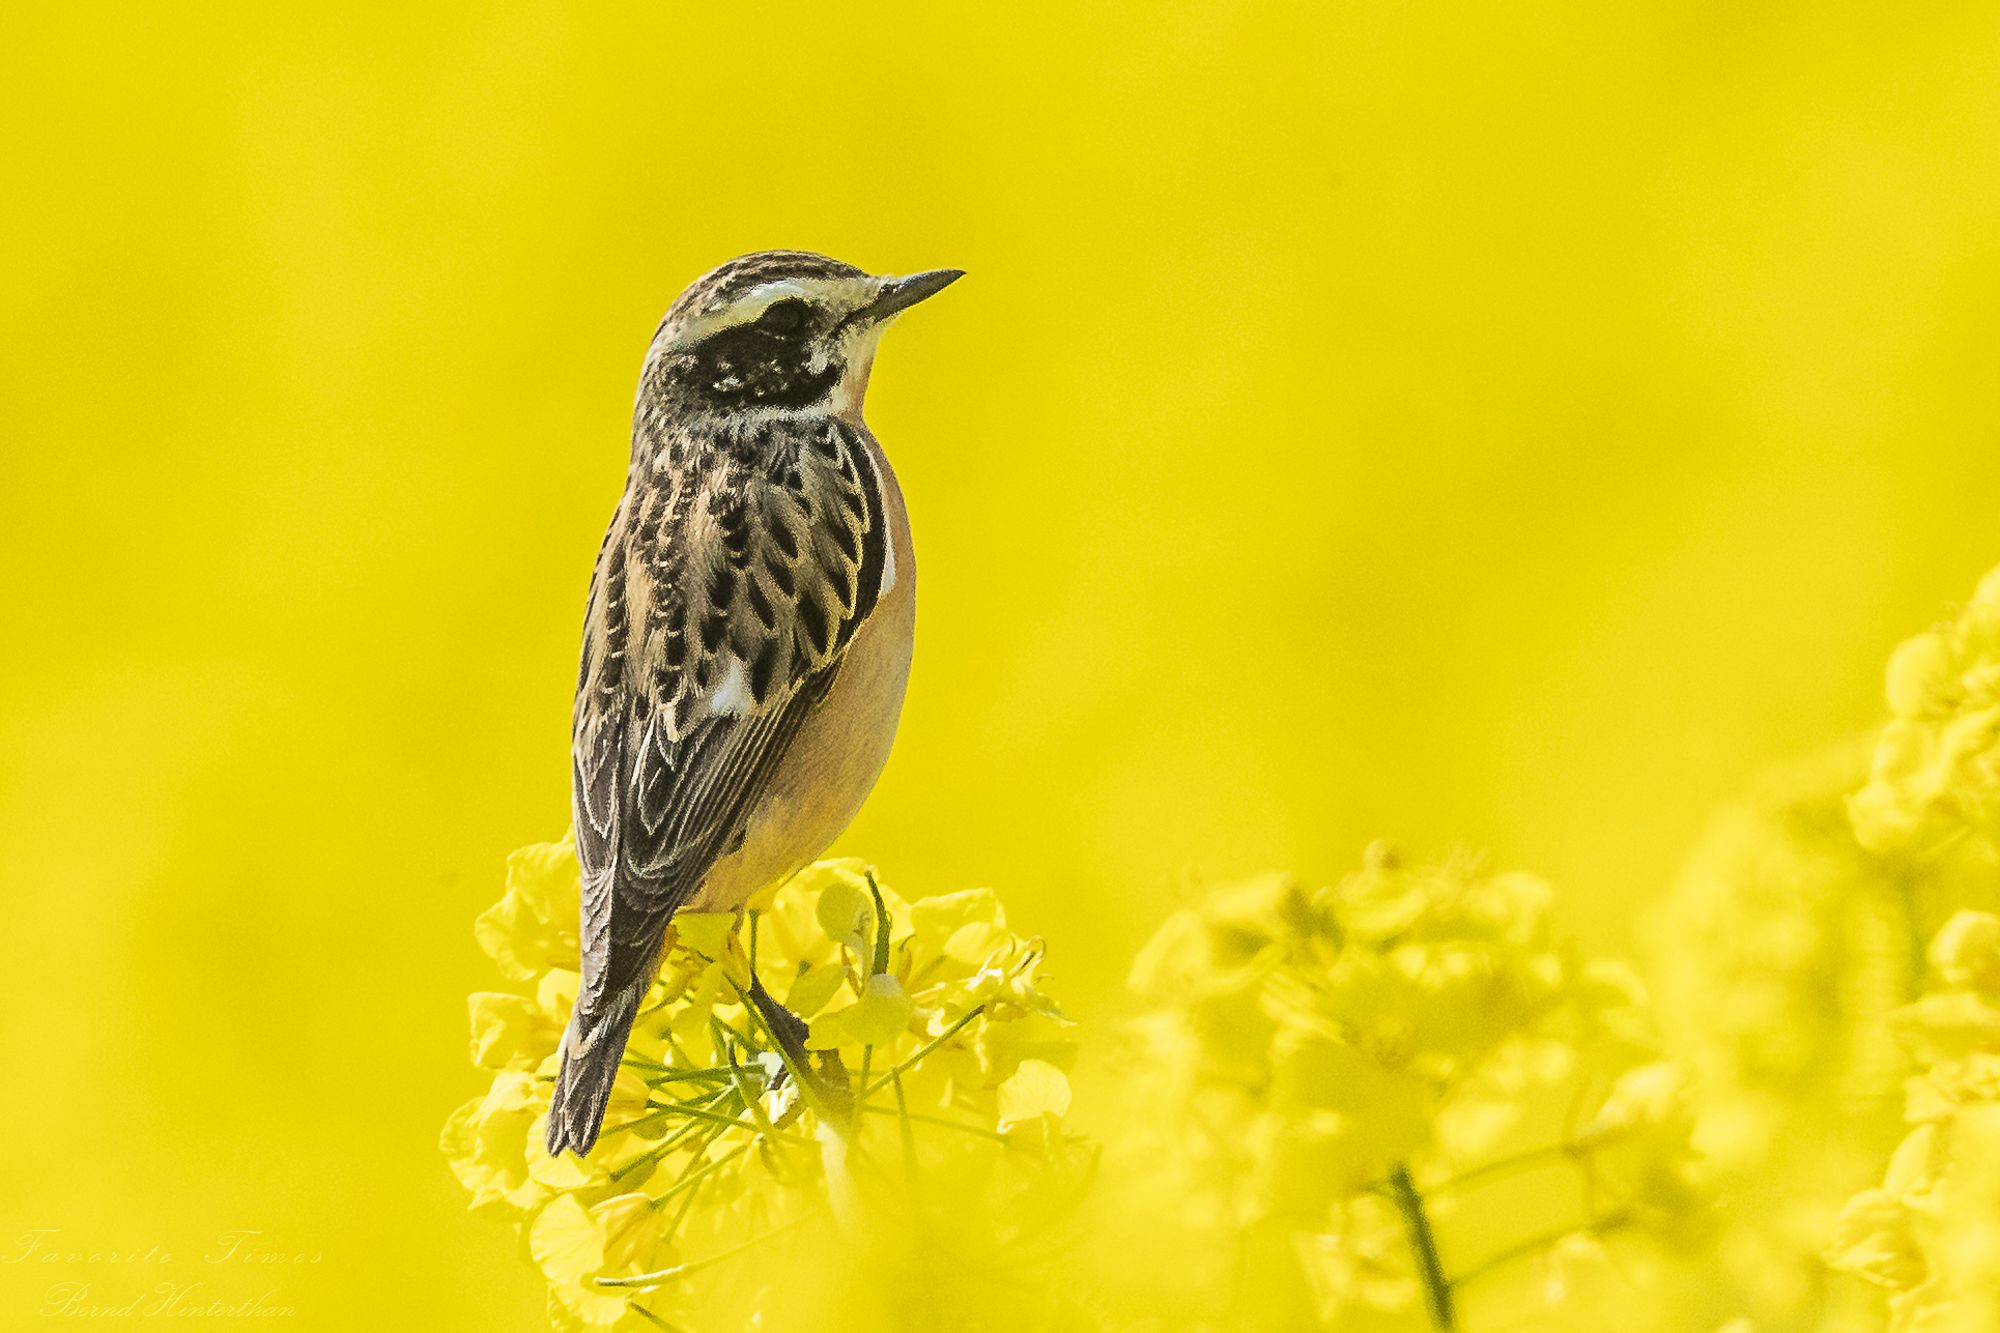
A Bird in Yellow World
A small whinchat with brown and black back and sharp beak is standing on a yellow flower in a field of yellow flowers.
A close-up angled shot captured in daylight, the striking contrast of colors creates a stunning and cheerful scene, enhancing the atmosphere.
Labels: Animal, Anthus, Bird, Finch, Sparrow, Flower, Plant, Wren, Outdoors, Whinchat, Flowers, Background